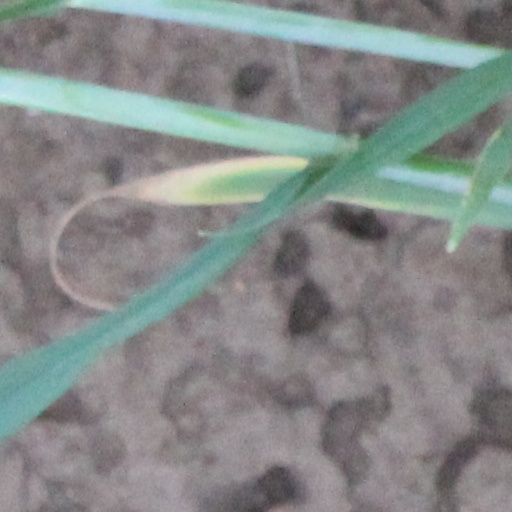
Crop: wheat